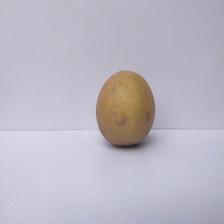
Size: Large